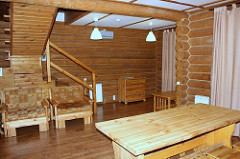
Flower: sunflower